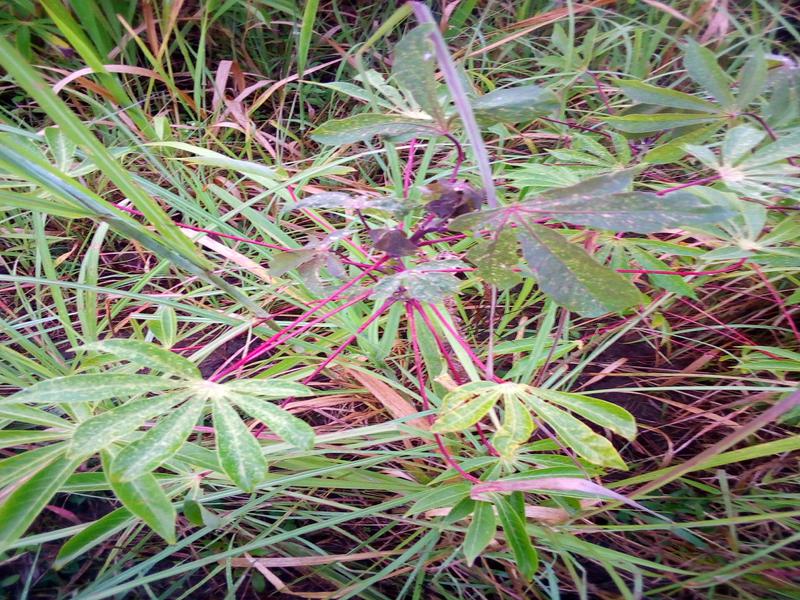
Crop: cassava
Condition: green_mottle